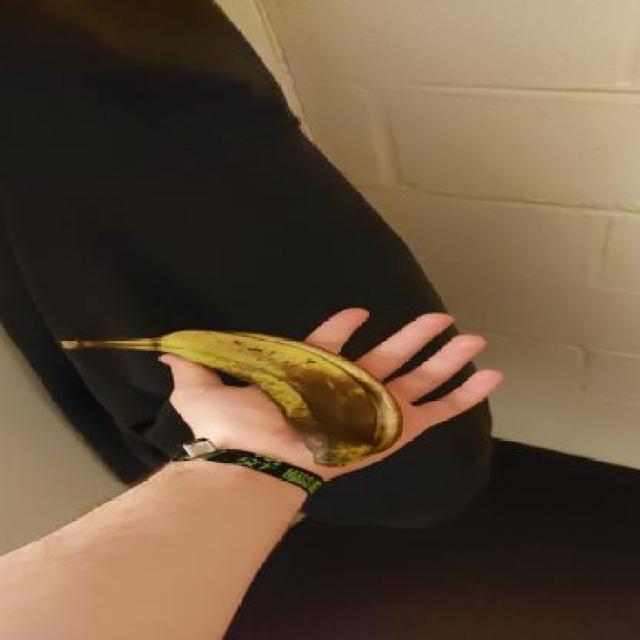
Label: bananas